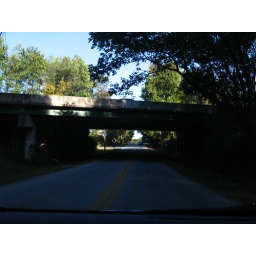
Driving down on a dark street the vision of the over head bridge going the distance embrace the light that ahead.